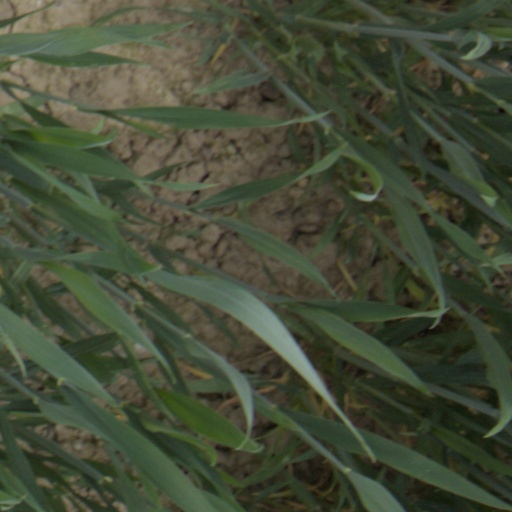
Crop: wheat